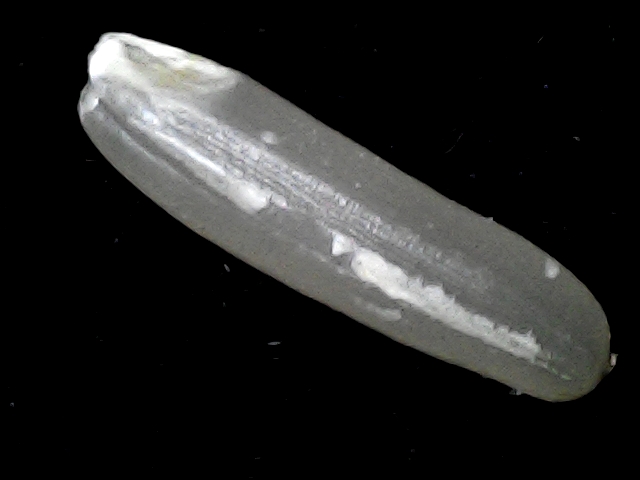
Rice variety: BD57